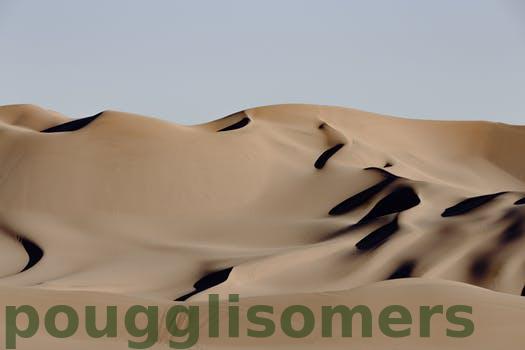
Label: Watermark